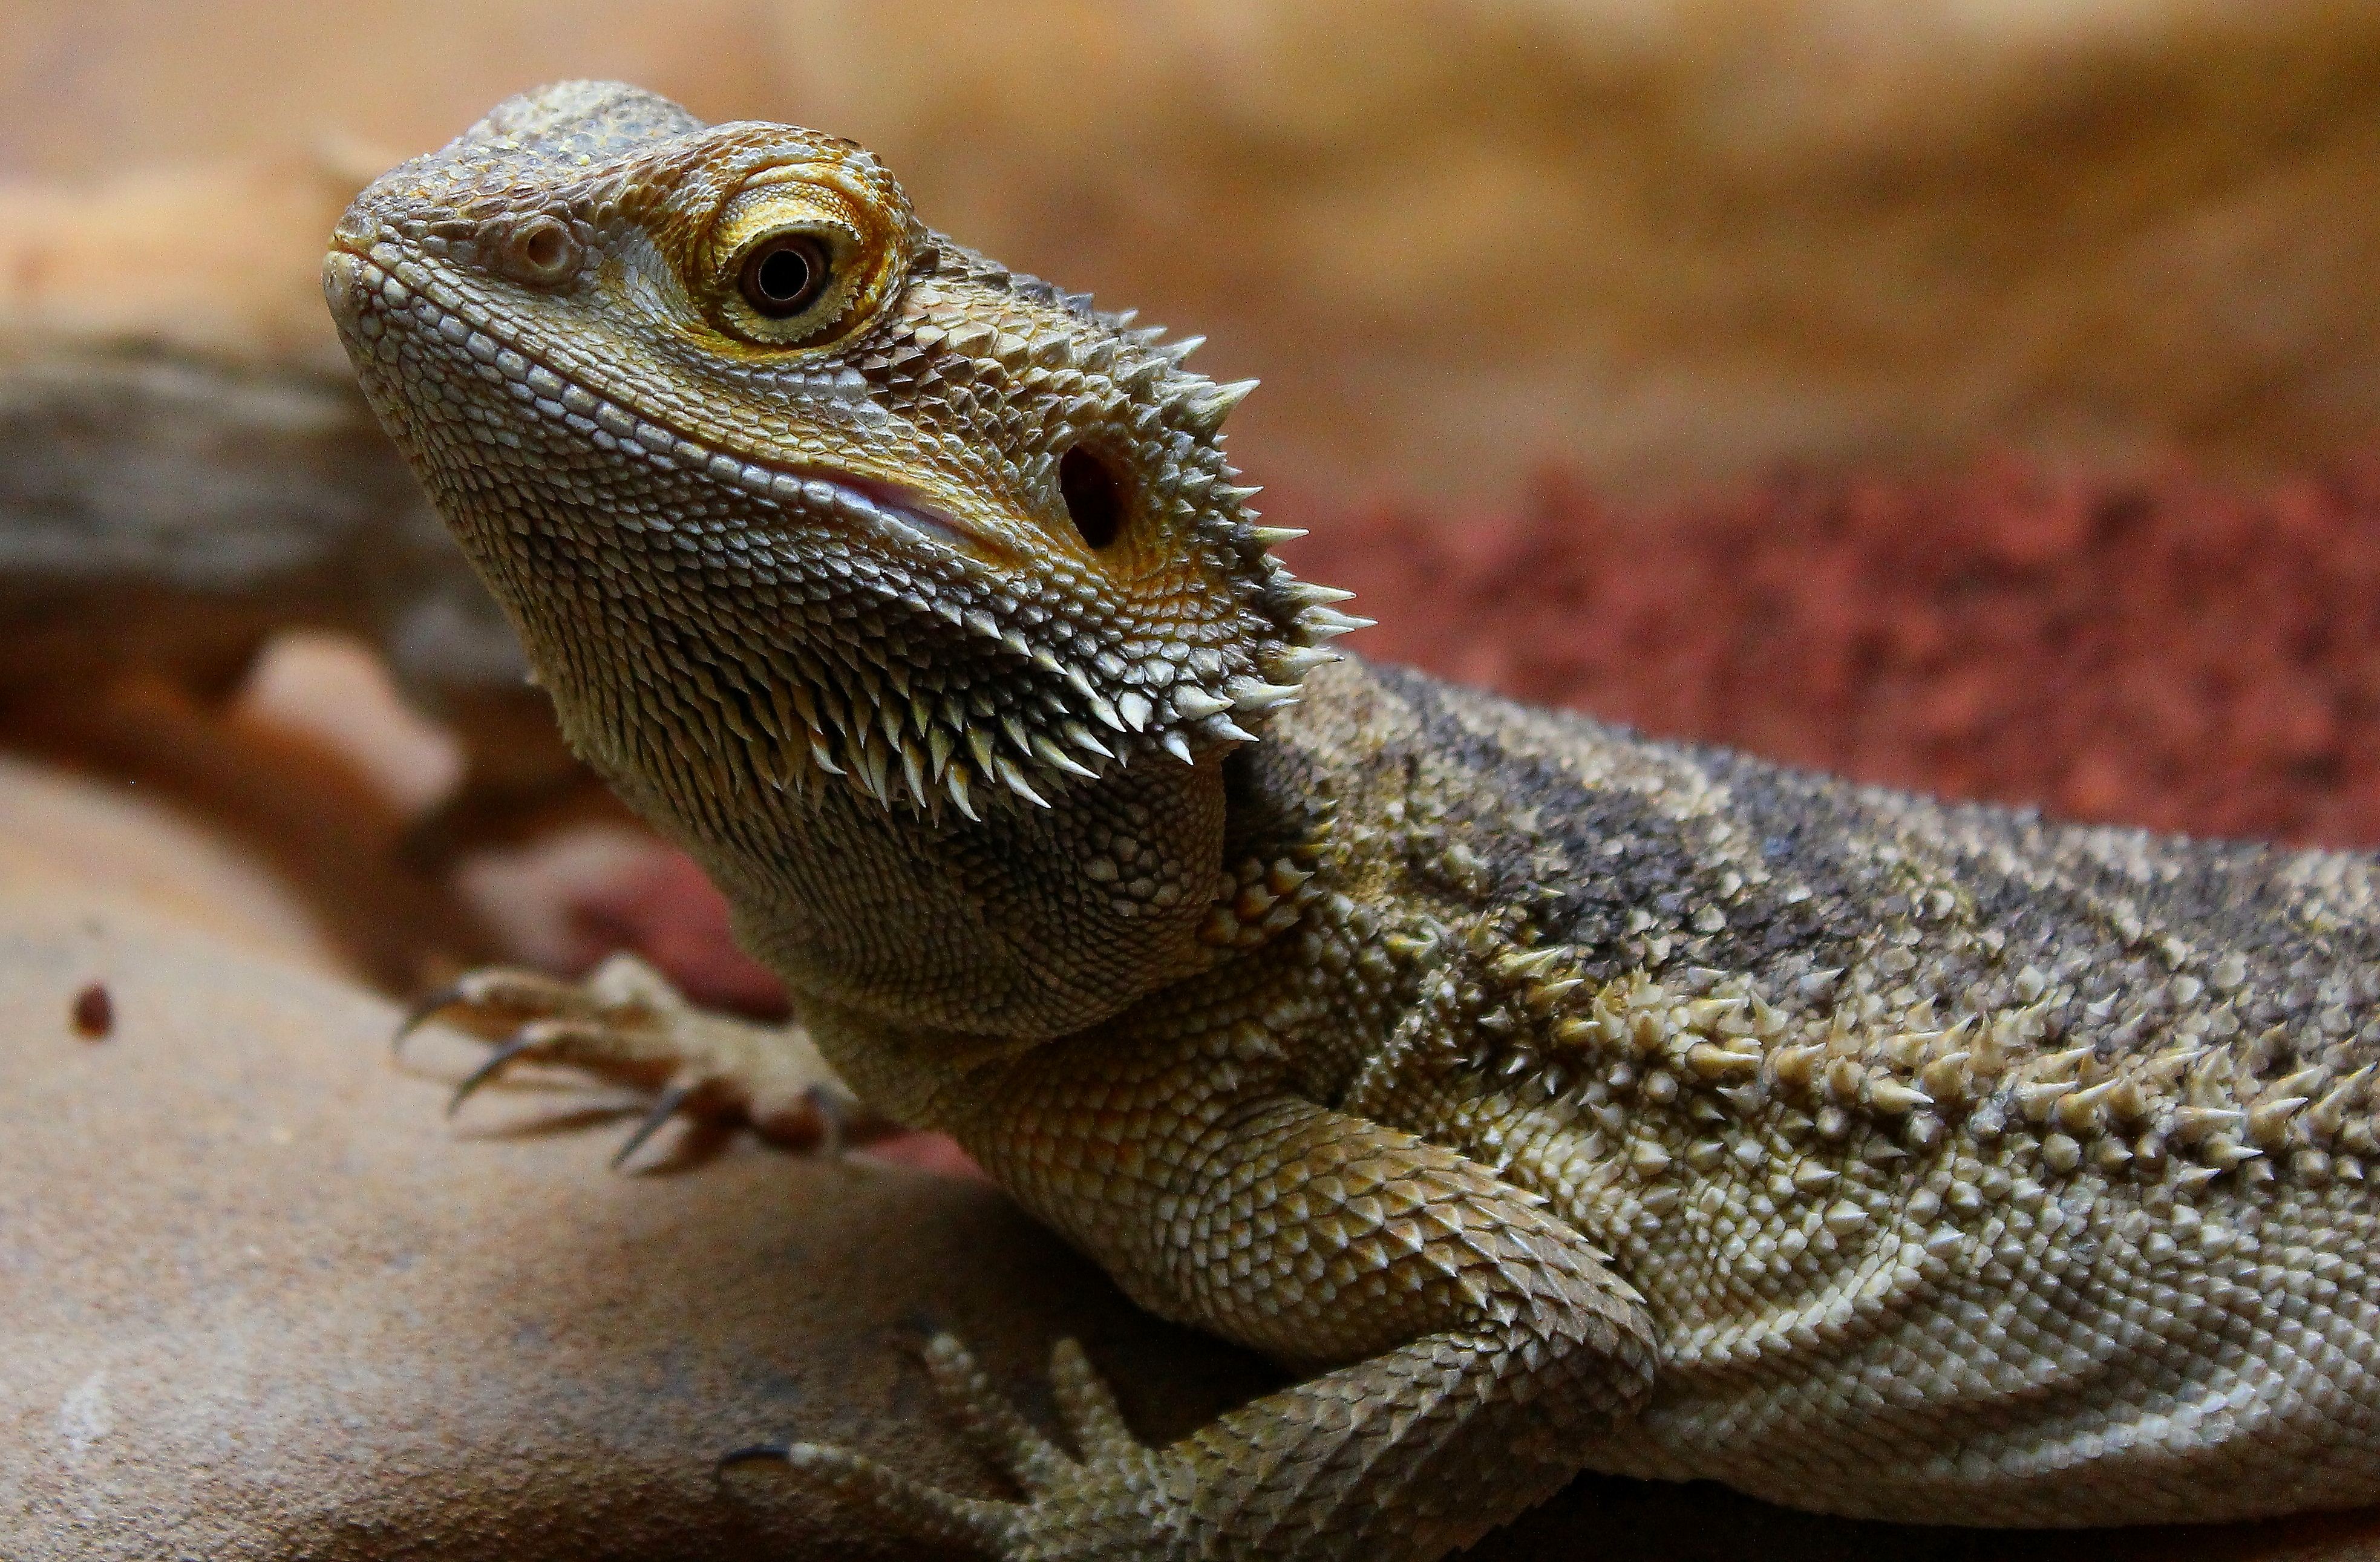
nature, wildlife, macro, reptile, iguana, fauna, lizard, green lizard, close up, animals, vertebrate, naturaleza, iguania, ggl1, gaby1, animales, canon550d, macro photography, lacerta, agamidae, agama, dactyloidae, scaled reptile, lacertidae, african chameleon